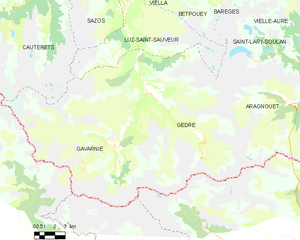
Gèdre est une ancienne commune française, située dans le département des Hautes-Pyrénées, en région Midi-Pyrénées, devenue le 1ᵉʳ janvier 2016 une commune déléguée au sein de la commune nouvelle de Gavarnie-Gèdre.